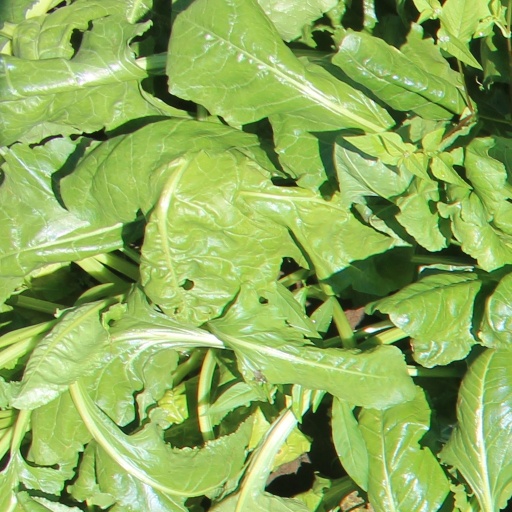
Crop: sugar beet